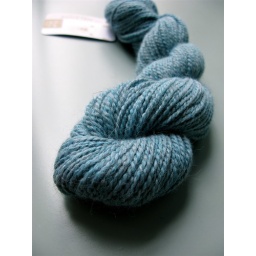
blue sky alpacas melange in cornflower